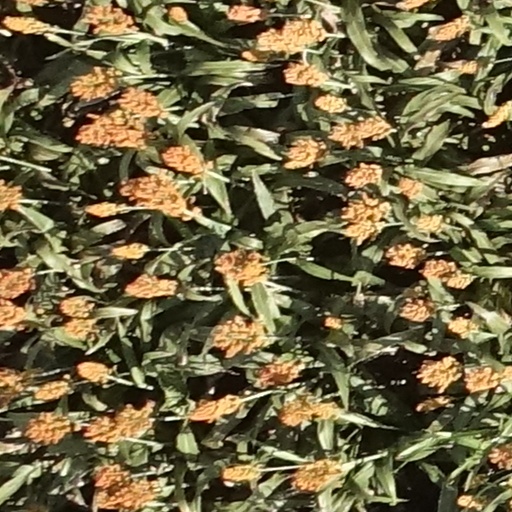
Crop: sorghum